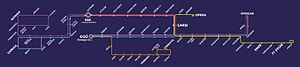
Le tramway d'Eskişehir est le réseau de tramways de la ville d'Eskişehir, en Turquie. Ouvert en 2004, il compte actuellement sept lignes.